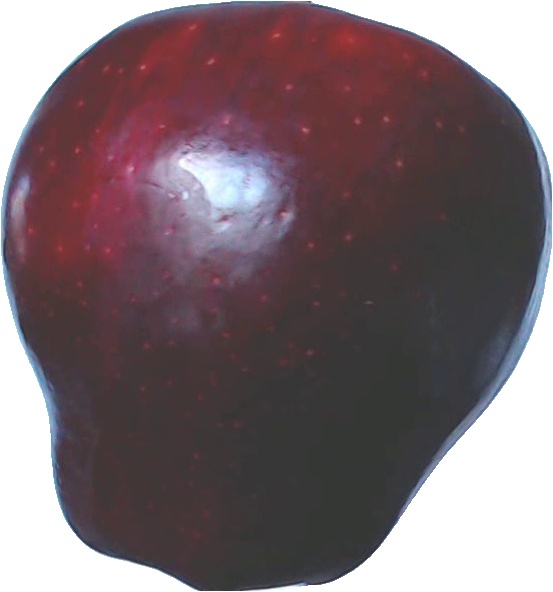
Label: apple_red_delicios_1